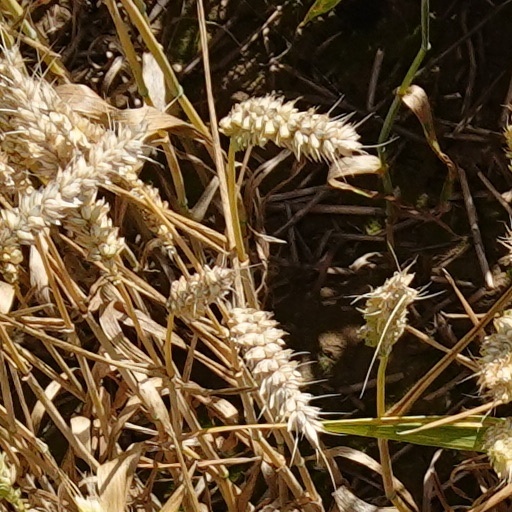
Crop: wheat